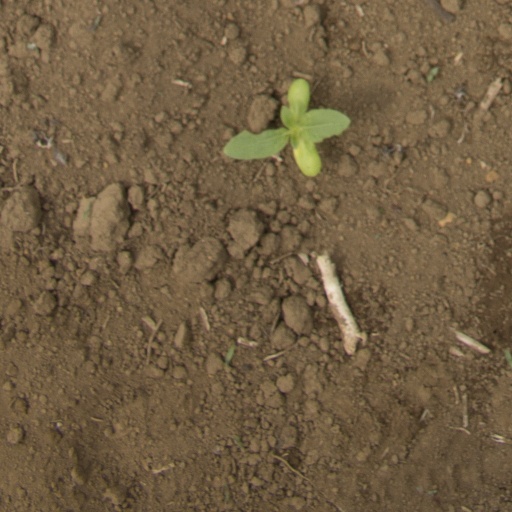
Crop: Jerusalem artichoke